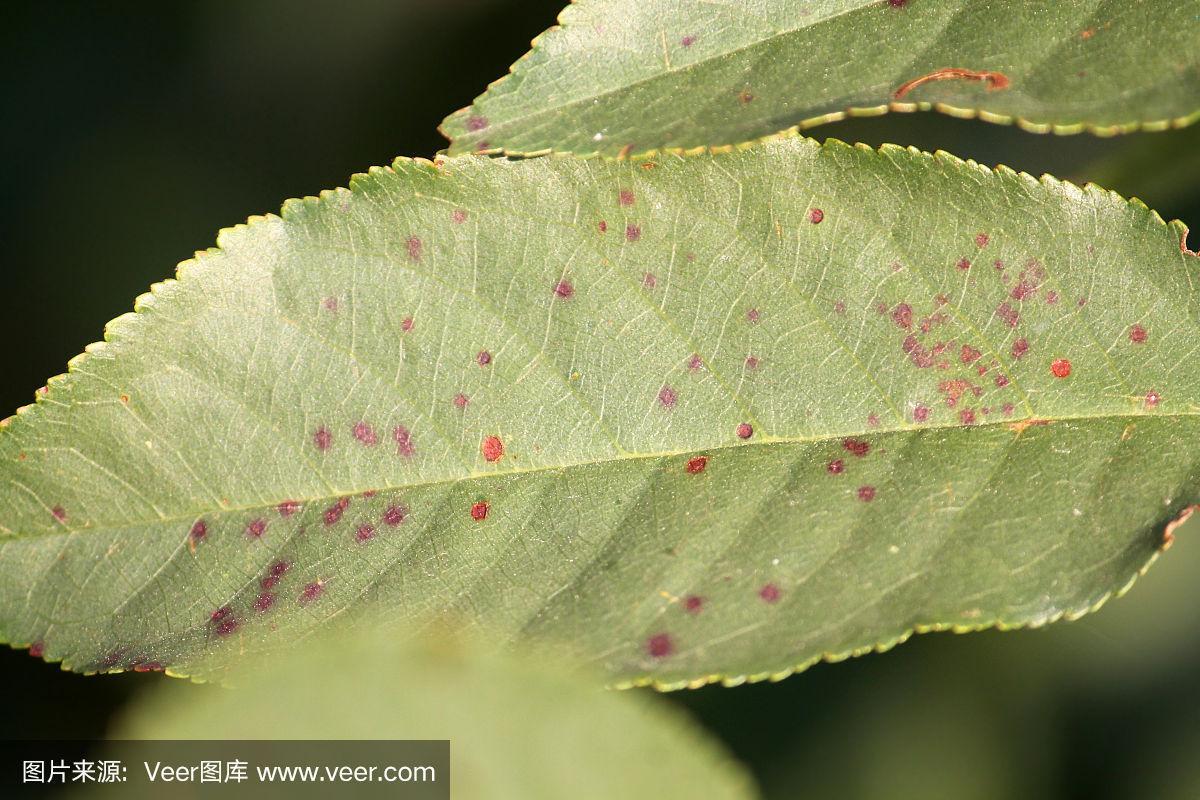
Plant: Cherry
Disease: cherry leaf spot